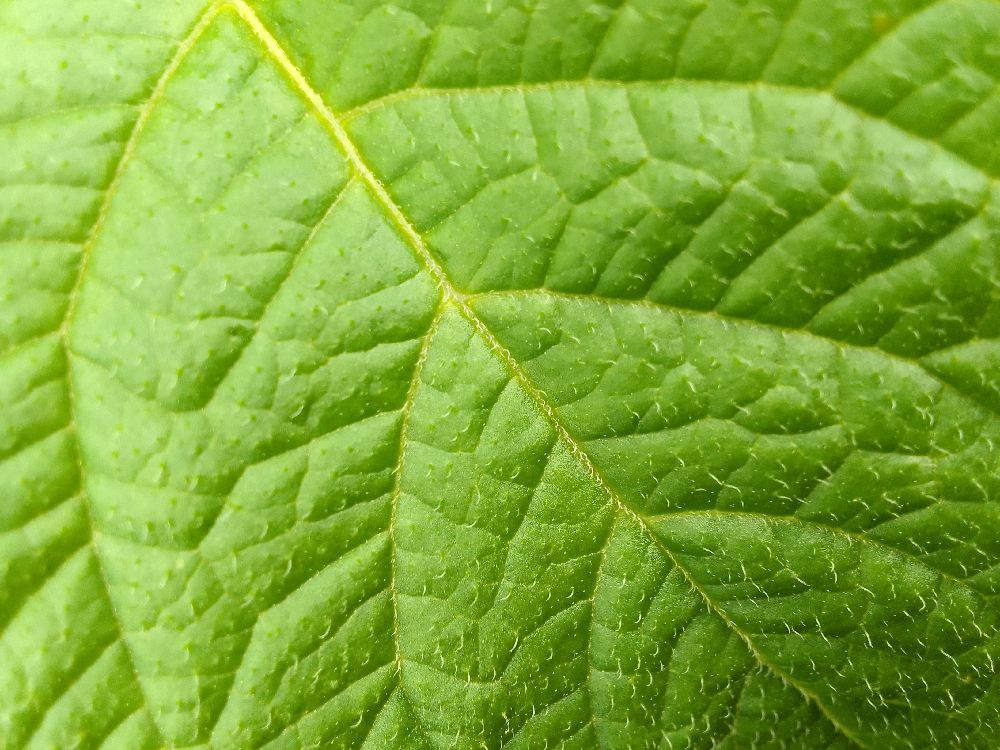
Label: Healthy